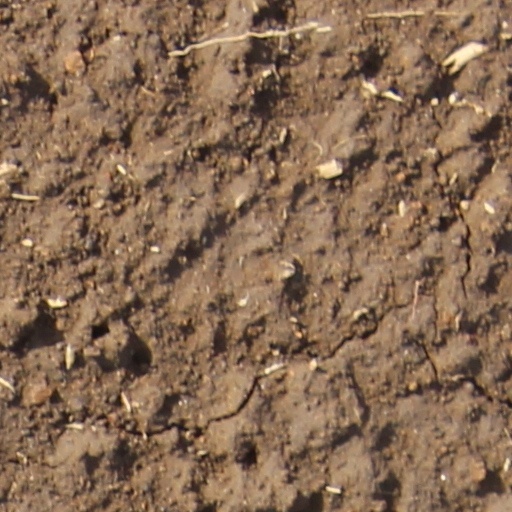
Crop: wheat